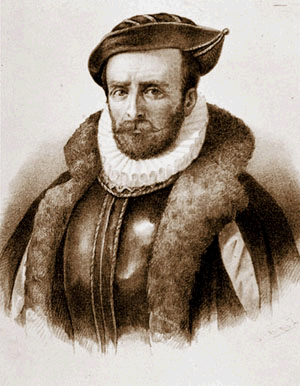
2 avril : Début du voyage du hollandais Cornelius Van Houtmann en Inde et en Insulinde pour le compte de la compagne Van Verre. Il atteint Banten quinze mois plus tard.
Álvaro de Mendaña y Neira est un navigateur et explorateur espagnol. Il est le premier explorateur européen à avoir rencontré, puis établi des contacts avec des populations polynésiennes. Il était marié à Isabel Barreto, elle-même navigatrice et exploratrice.